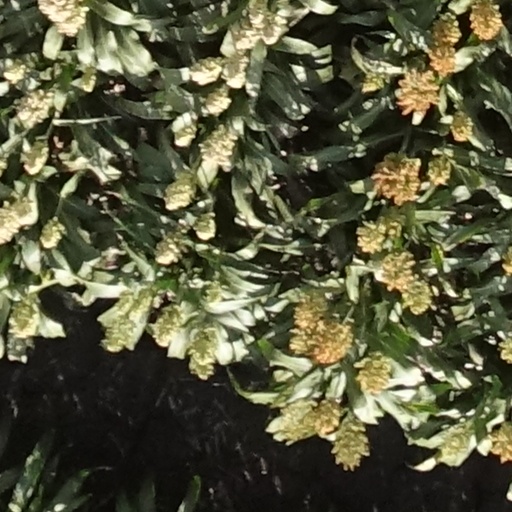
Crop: sorghum